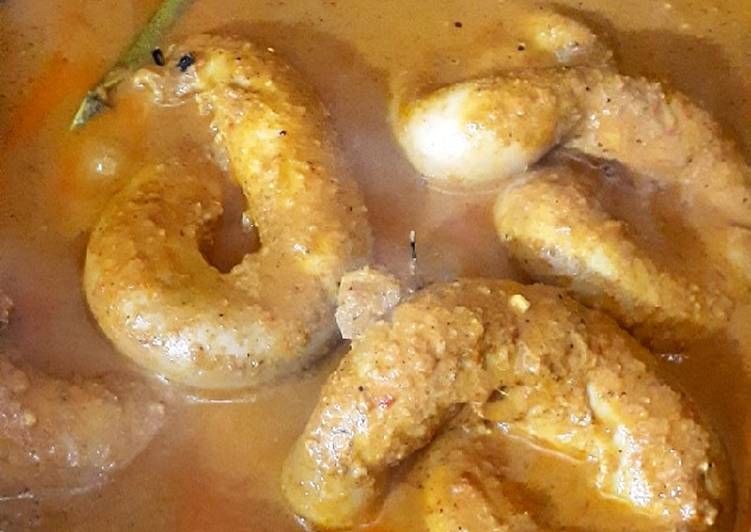
Label: gulai_tambusu